Rugby football

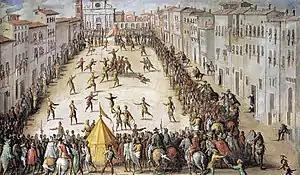
Calcio Fiorentino match in Piazza Santa Maria Novella in Florence, Italy, painted by Jan Van der Straet

Following the 1895 split in rugby football, the two forms rugby league and rugby union differed in administration only. Soon, however, the desire among the northern clubs to make the rules simpler and more attractive to paying spectators meant that the rules of rugby league were modified e.g. reducing teams from 15 to 13 players, removing the line-out and replacing the ruck with the play-the-ball, resulting in two distinct sports.